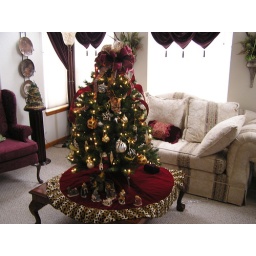
Burgundy/Leopard print bow, animal print ornaments, metal (Pier 1) animal ornaments, animal print stocking ornaments, nativity under tree